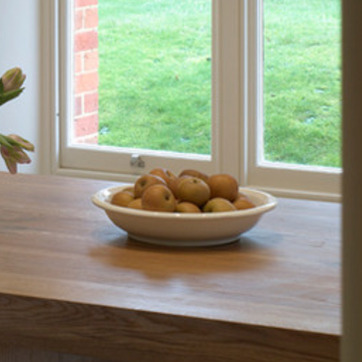
Material: food